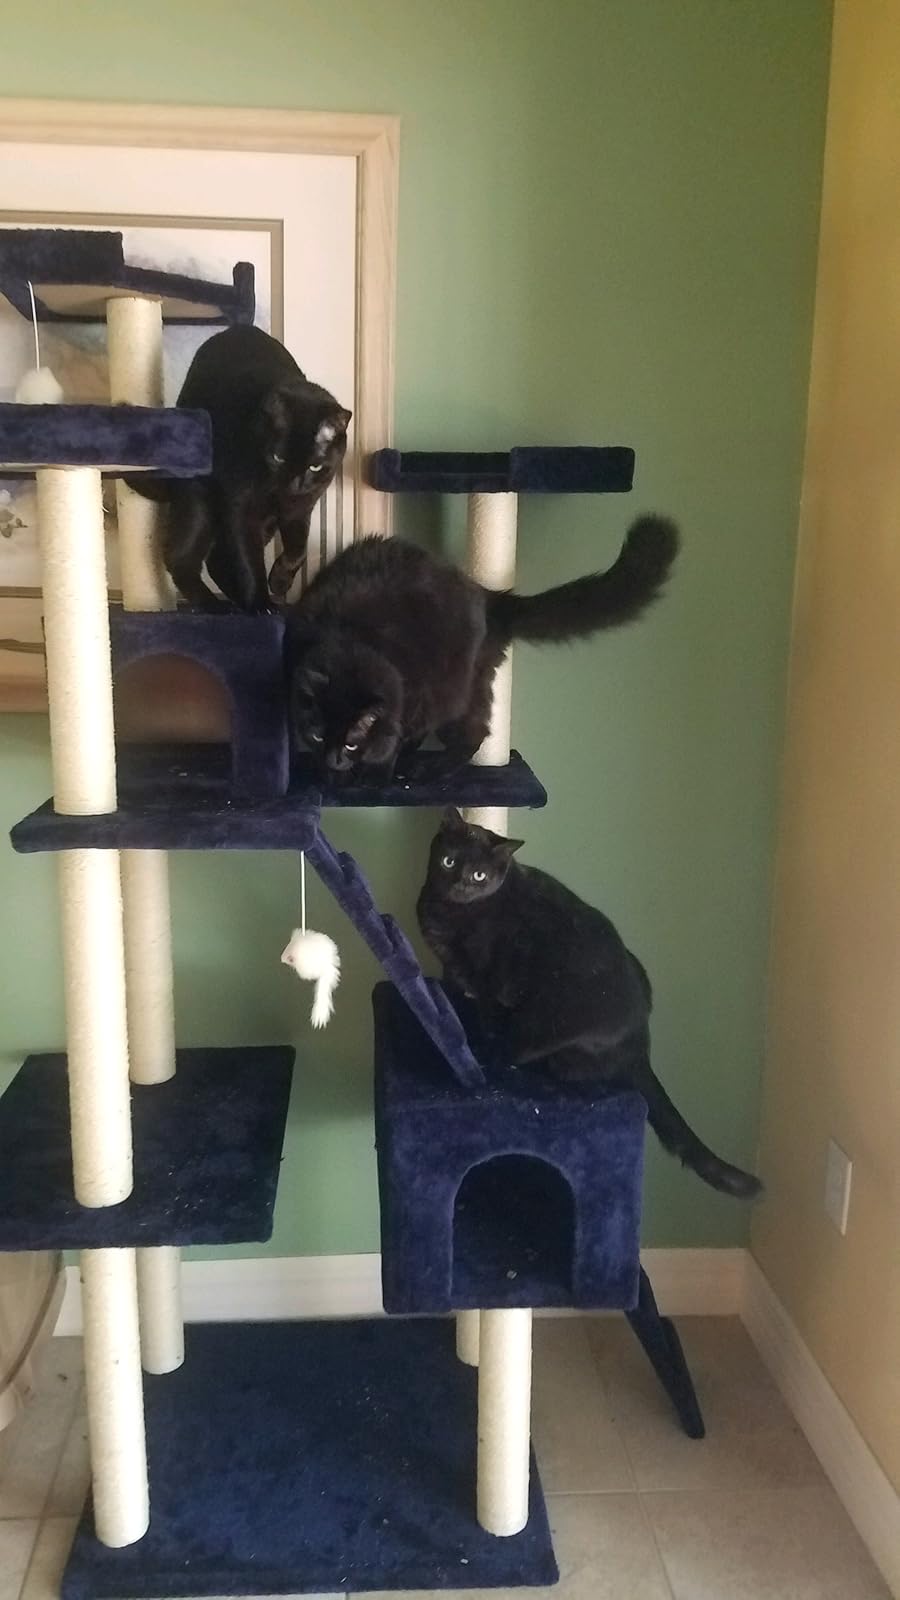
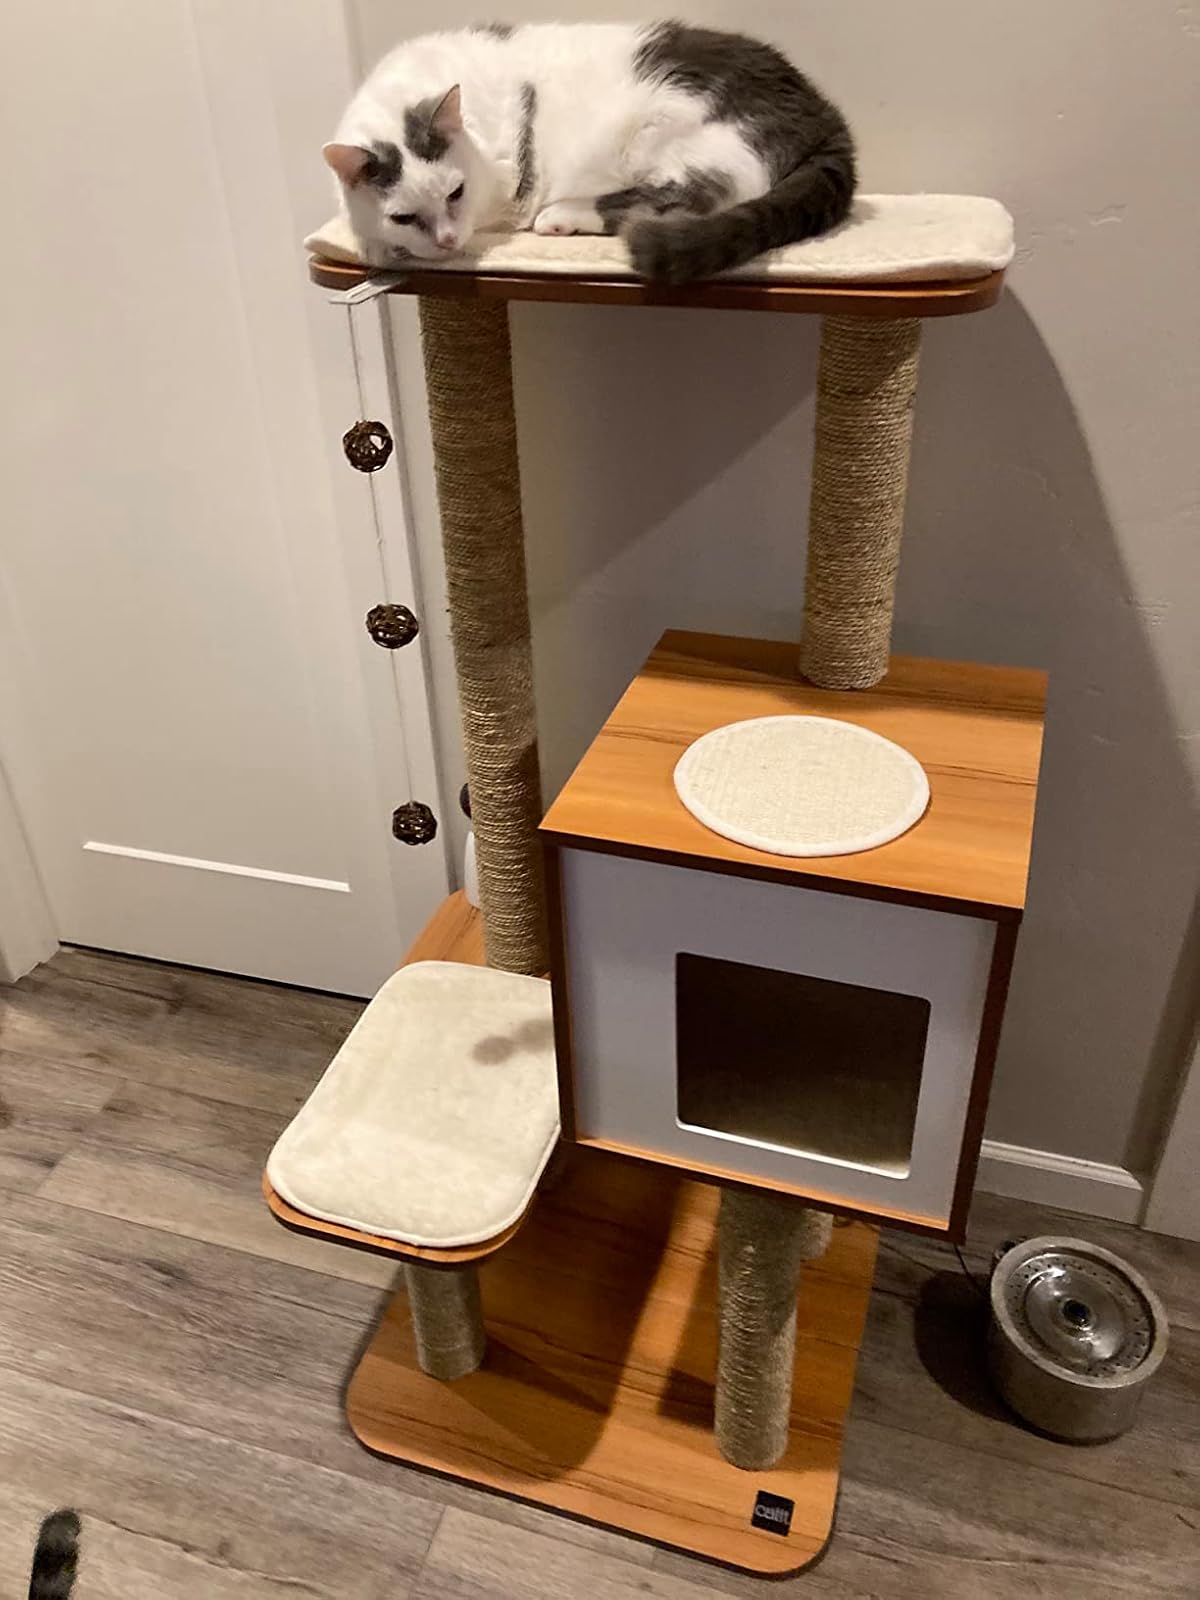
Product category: items_cat tree
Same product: no